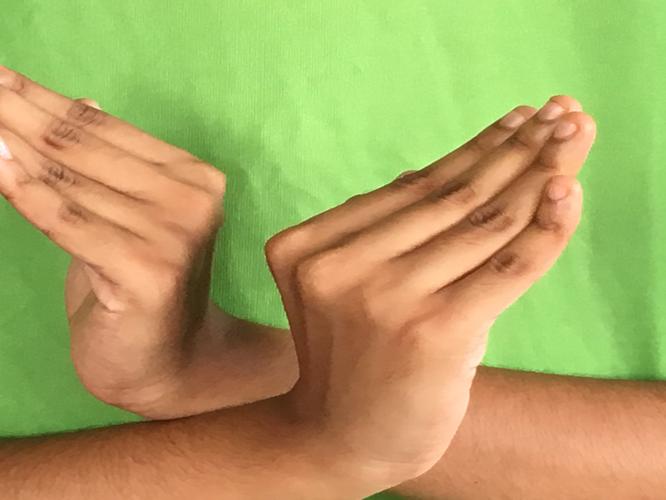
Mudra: Nagabandha
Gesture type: double_hand